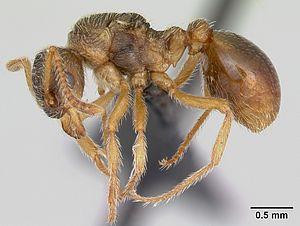
Myrmica karavajevi est une espèce de petites fourmis de la sous-famille des Myrmicinae que l'on rencontre en Europe, de la Norvège à l'Italie et de la France à la Russie comprise. Elle mesure entre 4 et 5 millimètres de longueur. Elle est dédiée à l'entomologiste Vladimir Karavaïev.